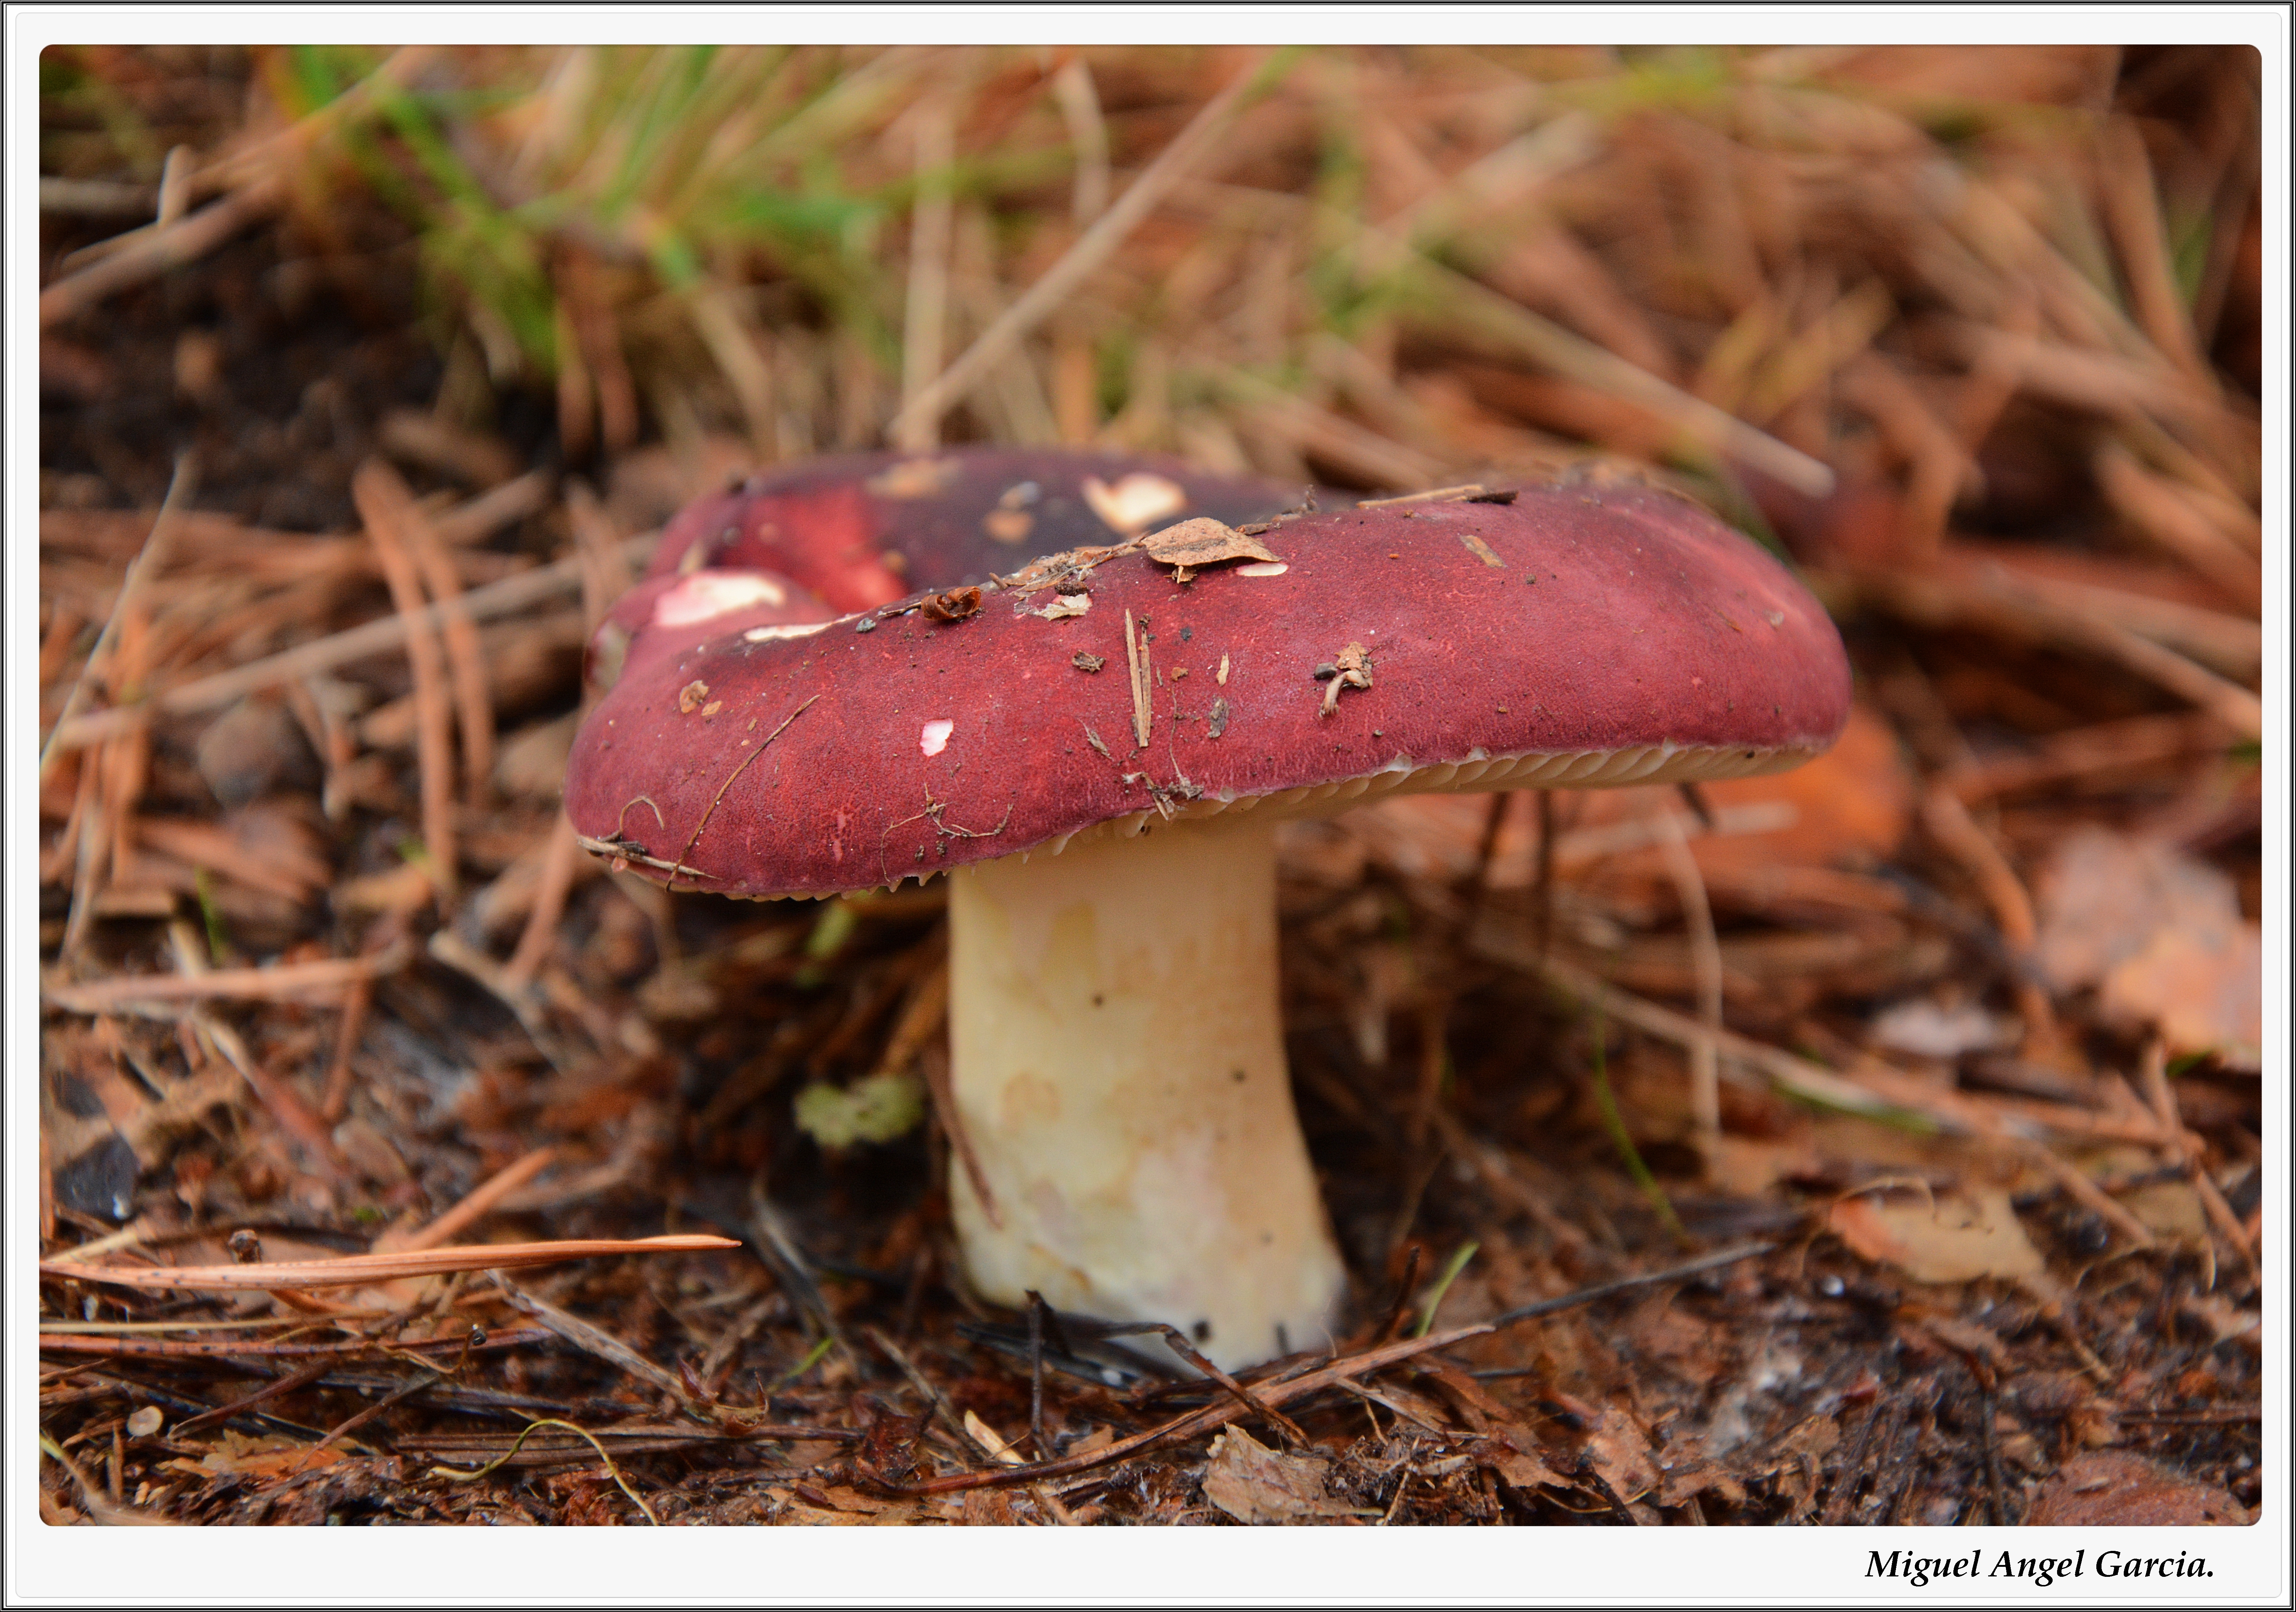
soil, mushroom, fauna, fungus, elmoncayo, agaric, bolete, matsutake, edible mushroom, medicinal mushroom, agaricomycetes, agaricaceae, penny bun